Great Western Railway (train operating company)

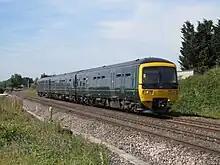
Class 165 on Basingstoke service

Four Class 57/6 locomotives have hauled the "Night Riviera" sleeper services since 2004 when they replaced Class 47s. Due to poor availability of the 57/6s, Direct Rail Services (DRS) Class 57/3s have been hired from Direct Rail Services. in 2023, former DRS 57312 was placed on permanent lease with GWR.